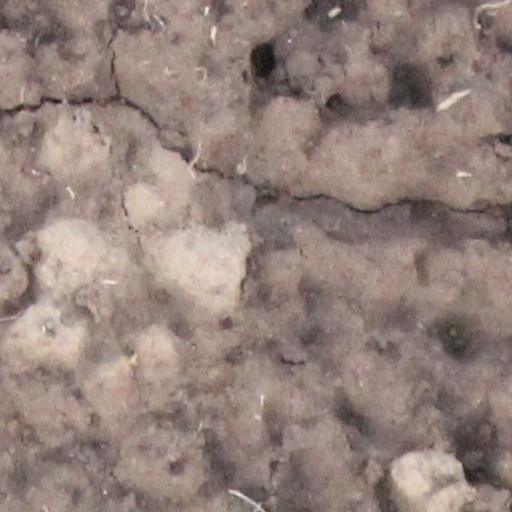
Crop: wheat